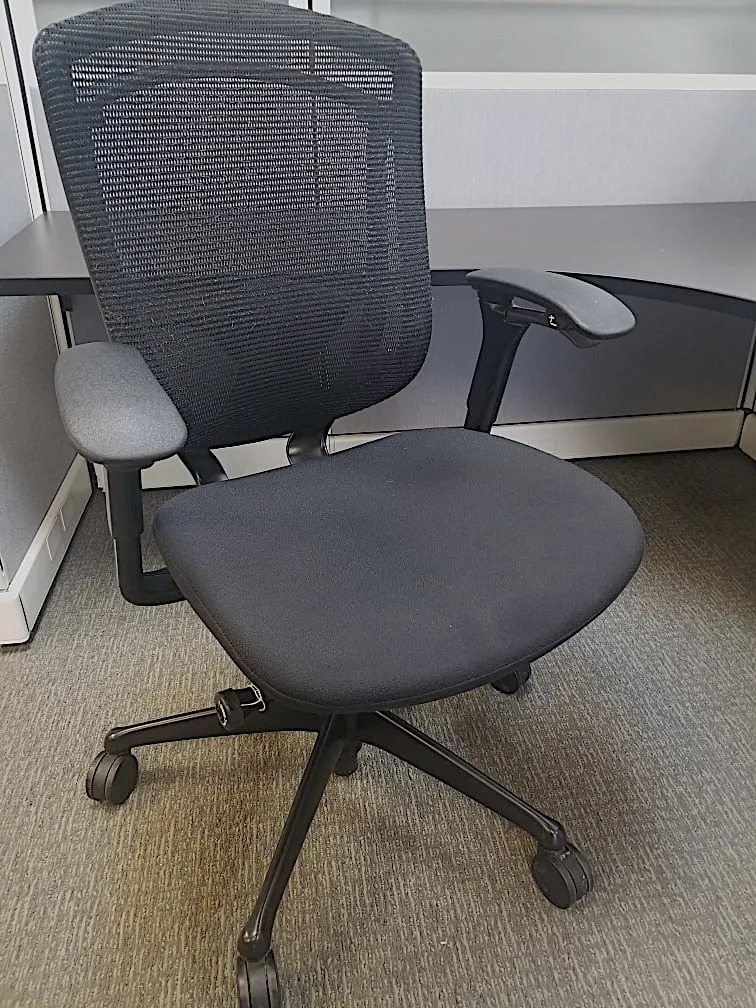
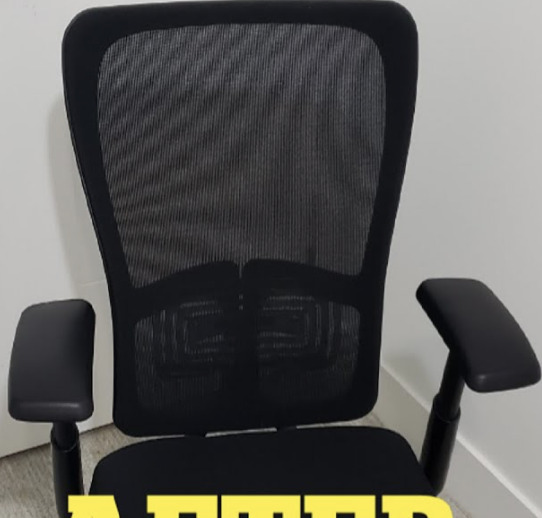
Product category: items_chair
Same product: no